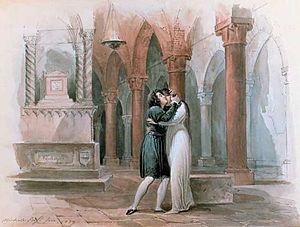
Giuditta Grisi est une mezzosoprano italienne qui s'est produite au début du XIXᵉ siècle. C'est la sœur de Giulia Grisi et la nièce de la cantatrice Giuseppina Grassini.
Michele Bisi Gênes, né le 18 avril 1788 à Milan et mort le 26 décembre 1874, est un graveur et peintre italien, actif au XIXᵉ siècle.